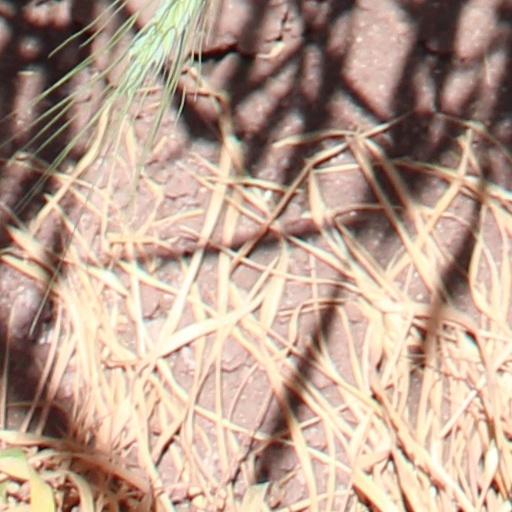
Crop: wheat